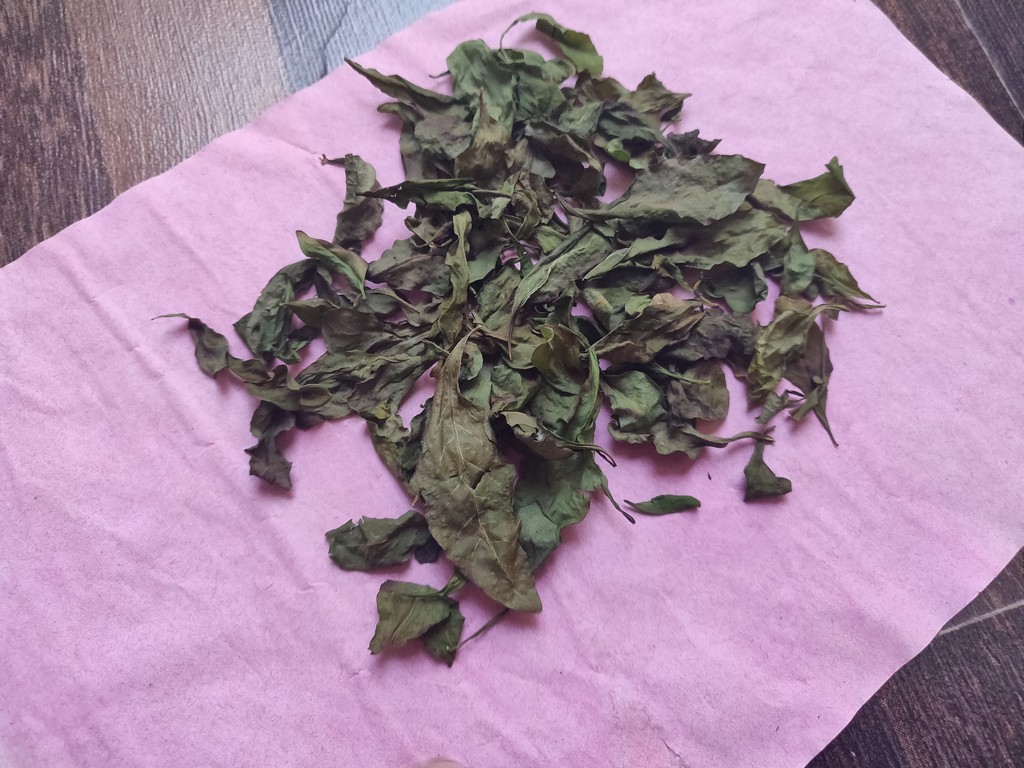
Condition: Dried
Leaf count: multiple
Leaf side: unknown